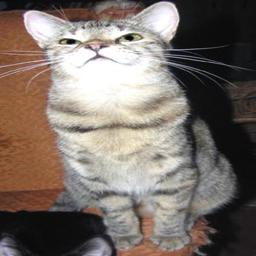
Animal: cats